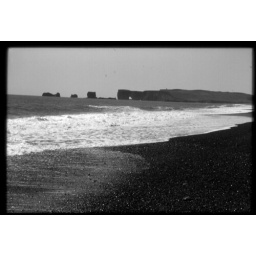
beautiful black rock beach near Vik, looking to the west towards Dyrholaey.